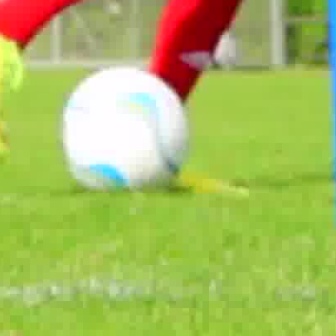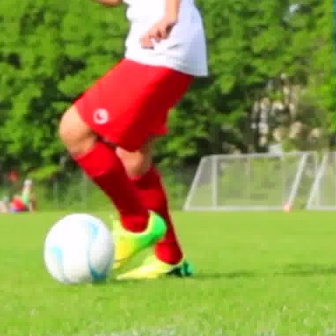
  Please identify the target specified by the bounding box [57,60,188,191] in the first image and locate it in the second image. Return the coordinates in [x_min,y_min,x_max,y_max] format.
Answer: [39,210,115,286]